National emblem of Timor-Leste

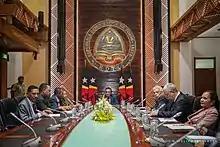
The national coat of arms in the Nicolau Lobato Presidential Palace (2020)

The center of the coat of arms shows the outline of the highest mountain in Timor-Leste, the Tatamailau ("Foho Ramelau"), on a white background in the national colors "ruby red" on the outside, black on the inside with a thin golden-yellow border. It is shaped like a square pyramid with three corners pointing down and one pointing up. The edges are arched.